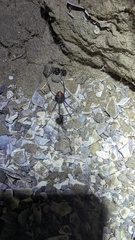
Species: Lactrodectus_hesperus